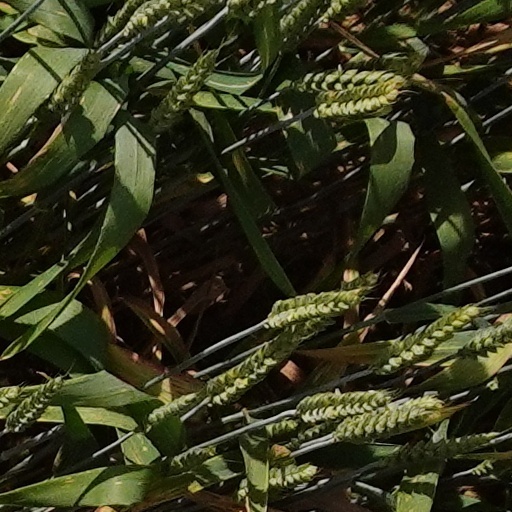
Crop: wheat